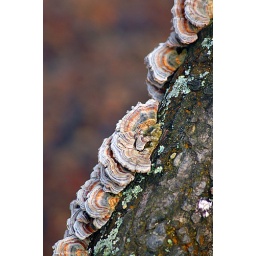
Colouful Fungus growing on a tree overhanging a river in the New Forest